Far-right politics in Israel

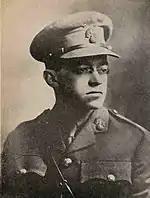
Ze'ev Jabotinsky, the founder and first leader of Betar, shown here in Jewish Legion uniform.

Ze'ev Jabotinsky was a secular Zionist and an extremist nationalist. He was exiled from the British Mandate for supporting armed struggle against the British.